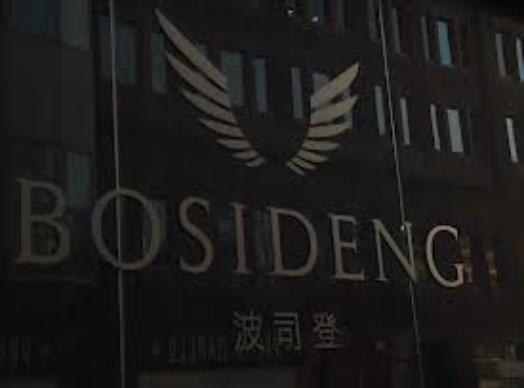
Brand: Bosideng
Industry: Clothes